Armyan Bernstein

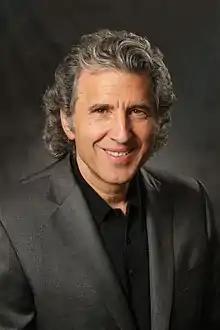
Bernstein in 2007

Barry "Armyan" Bernstein (born August 12, 1947) is an American film and television producer, director and screenwriter. He is the co-founder and chairman of the film/television company Beacon Pictures.